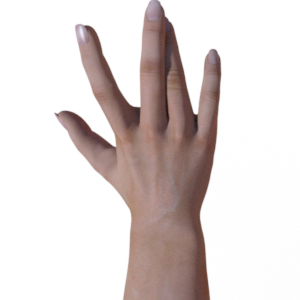
Label: paper